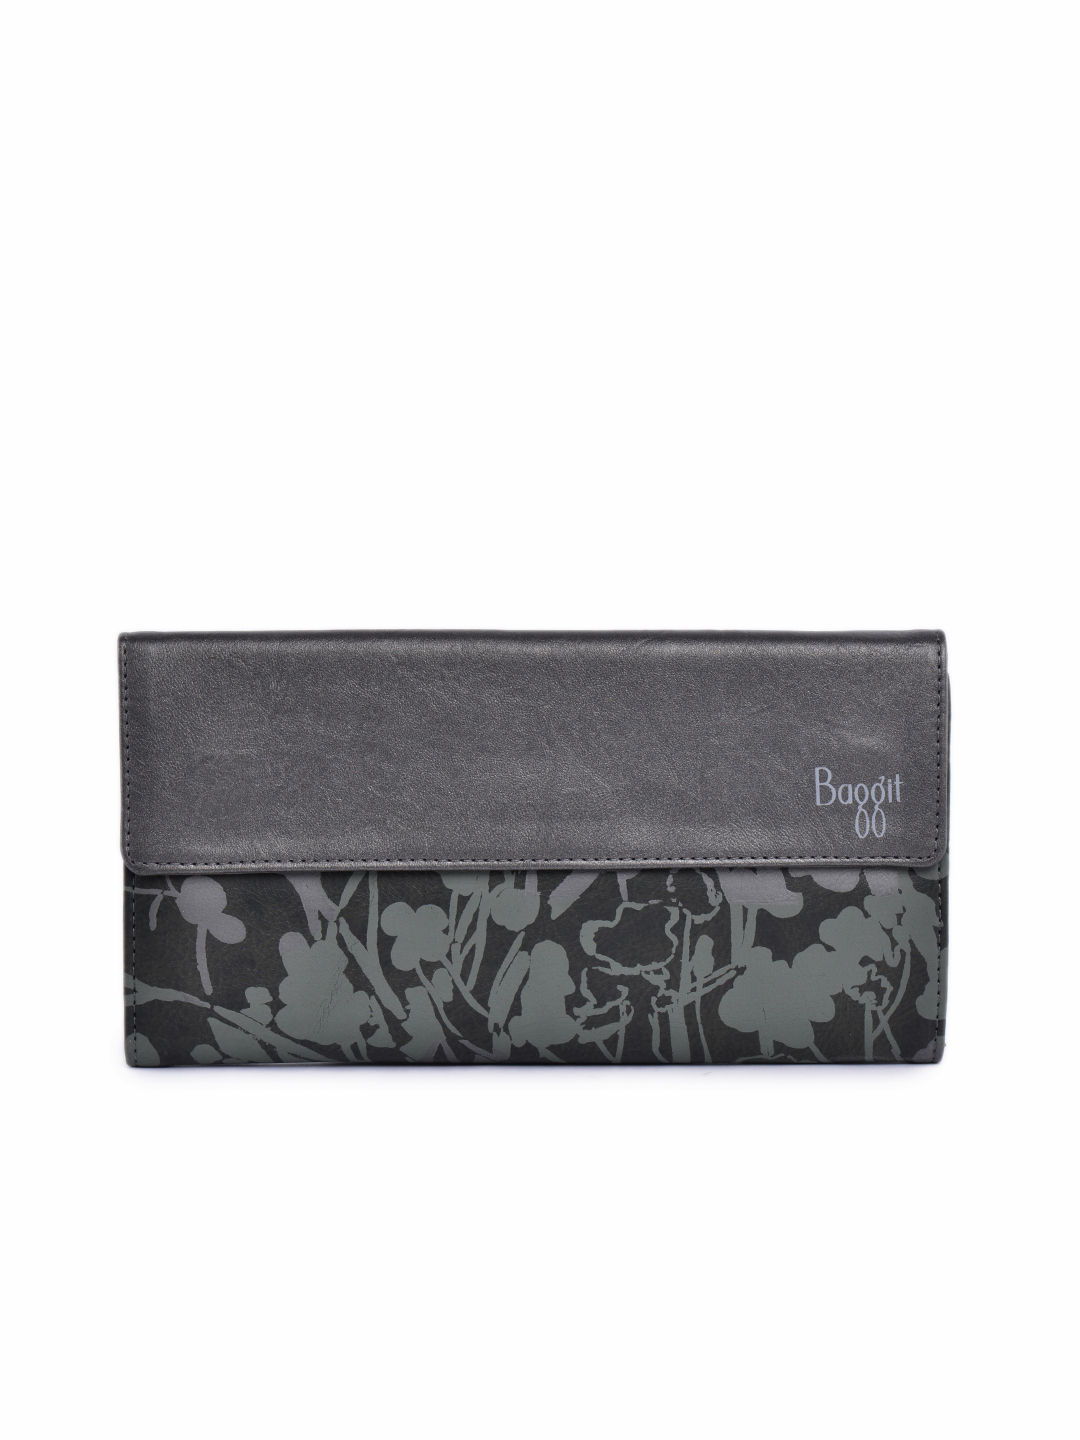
Baggit Women Bunny Cruise Grey Wallet
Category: Accessories / Wallets / Wallets
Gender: Women
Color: Grey
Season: Winter 2015
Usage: Casual